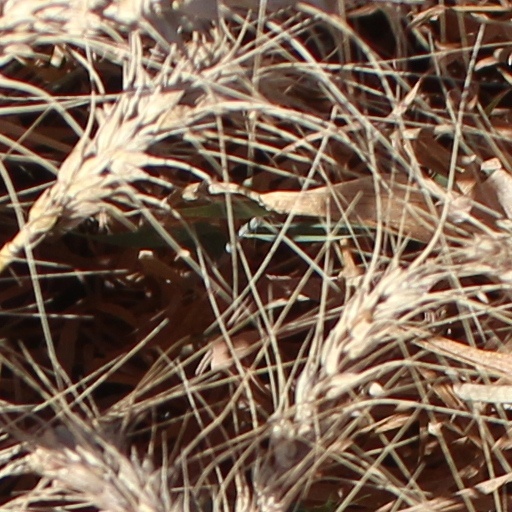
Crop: wheat